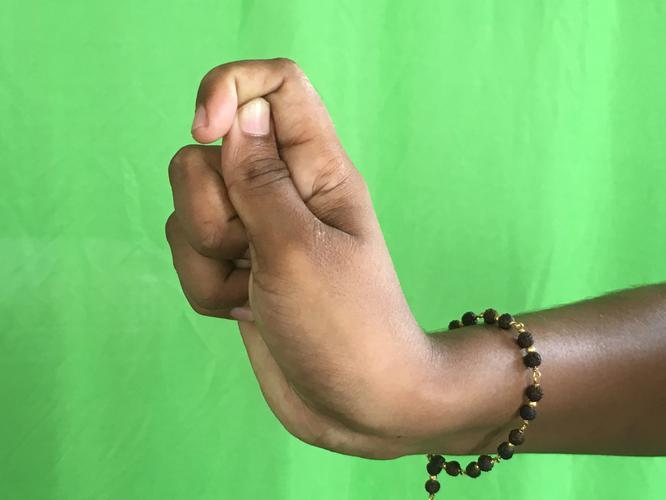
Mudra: Kapith
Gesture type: single_hand